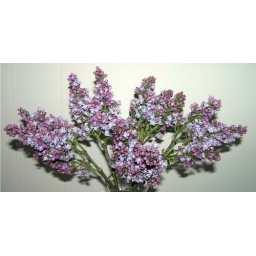
Lilac bouquet photo cropped into rectangular photo in Picnik